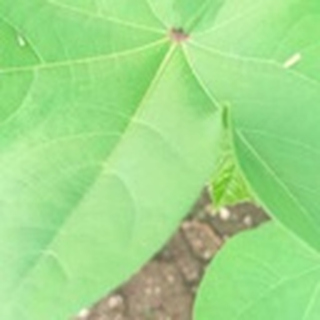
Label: healthy_cotton